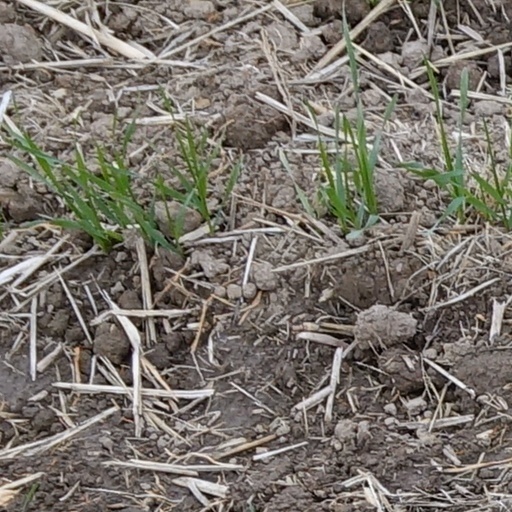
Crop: wheat